Defense industry of South Korea

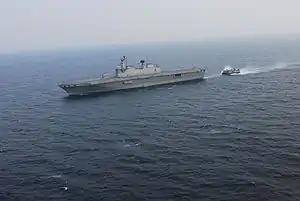
Dokdo conducts well deck operations with a US Navy LCAC.

The South Korean Navy was formed as a green-water navy designed to counter North Korean insurgent operations. As such, early warship production involved manufacturing high-speed patrol boats to guard South Korea's coast. In 1972, South Korea made its first patrol boat, the Haksaeng-class patrol boat (renamed and donated to the Philippines as the Conrado Yap-class patrol craft). The first shipbuilding companies involved in manufacturing warships were Korea Shipbuilding & Engineering Corp. (KSEC) and Korea Tacoma Marine Industries Ltd., both of which produced many of South Korea's earliest warships, such as the aforementioned Haksaeng-class and Chamsuri"-"class patrol boats. Later, Hyundai Heavy Industries (HHI) and Daewoo Shipbuilding & Marine Engineering (DSME) (under Daewoo Group until 1999) would join in producing warships. All four companies cooperated with each other in producing corvettes and frigates during the 1980s to bolster South Korea's anti-submarine warfare capabilities. In 1989, KSEC was renamed Hanjin Heavy Industries Co. Ltd. (HHIC) and acquired Korea Tacoma in 1999.